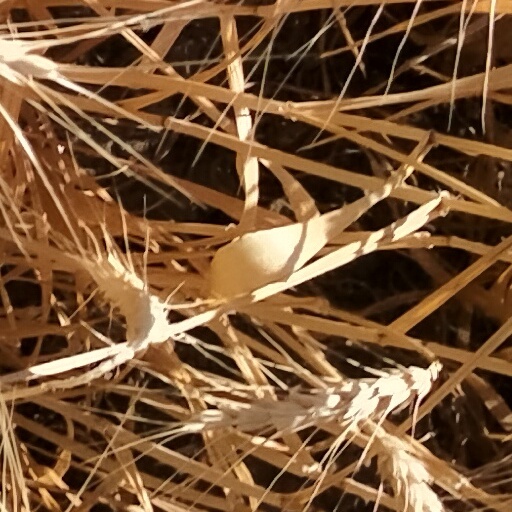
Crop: wheat